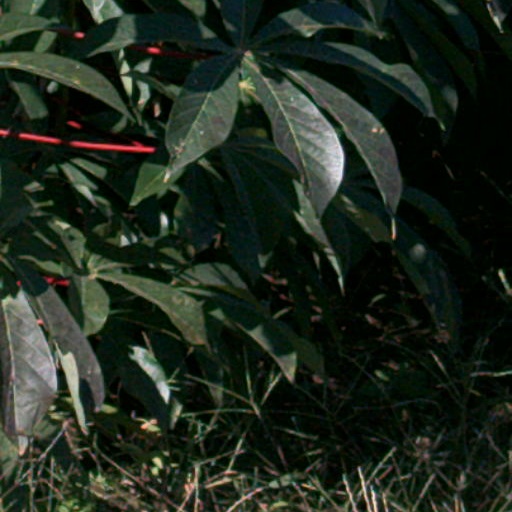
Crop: cassava